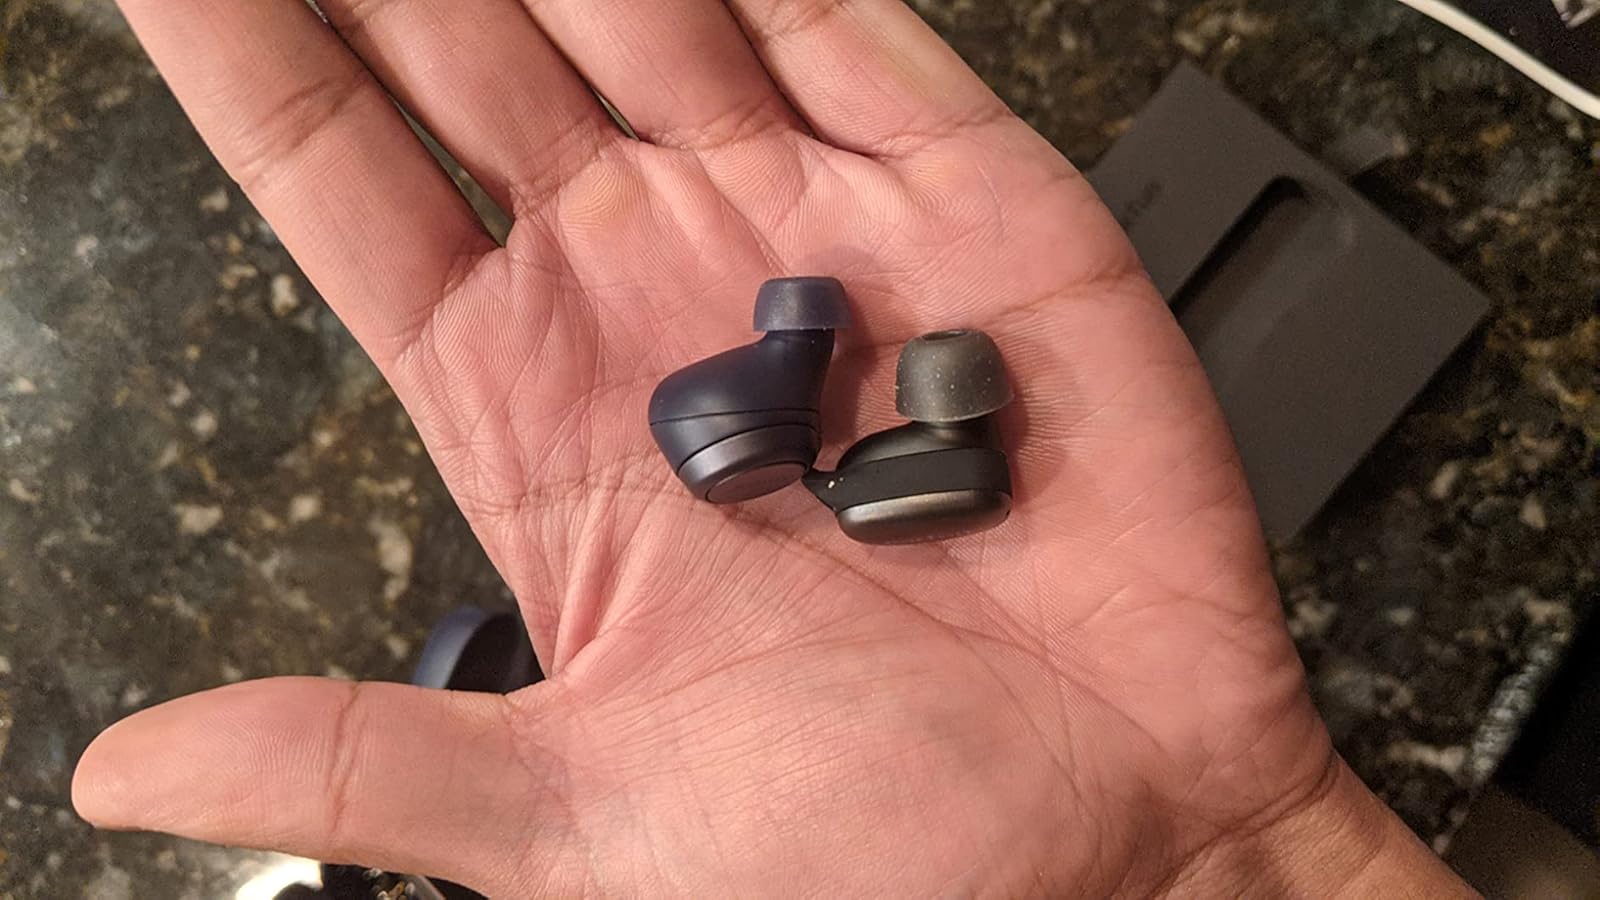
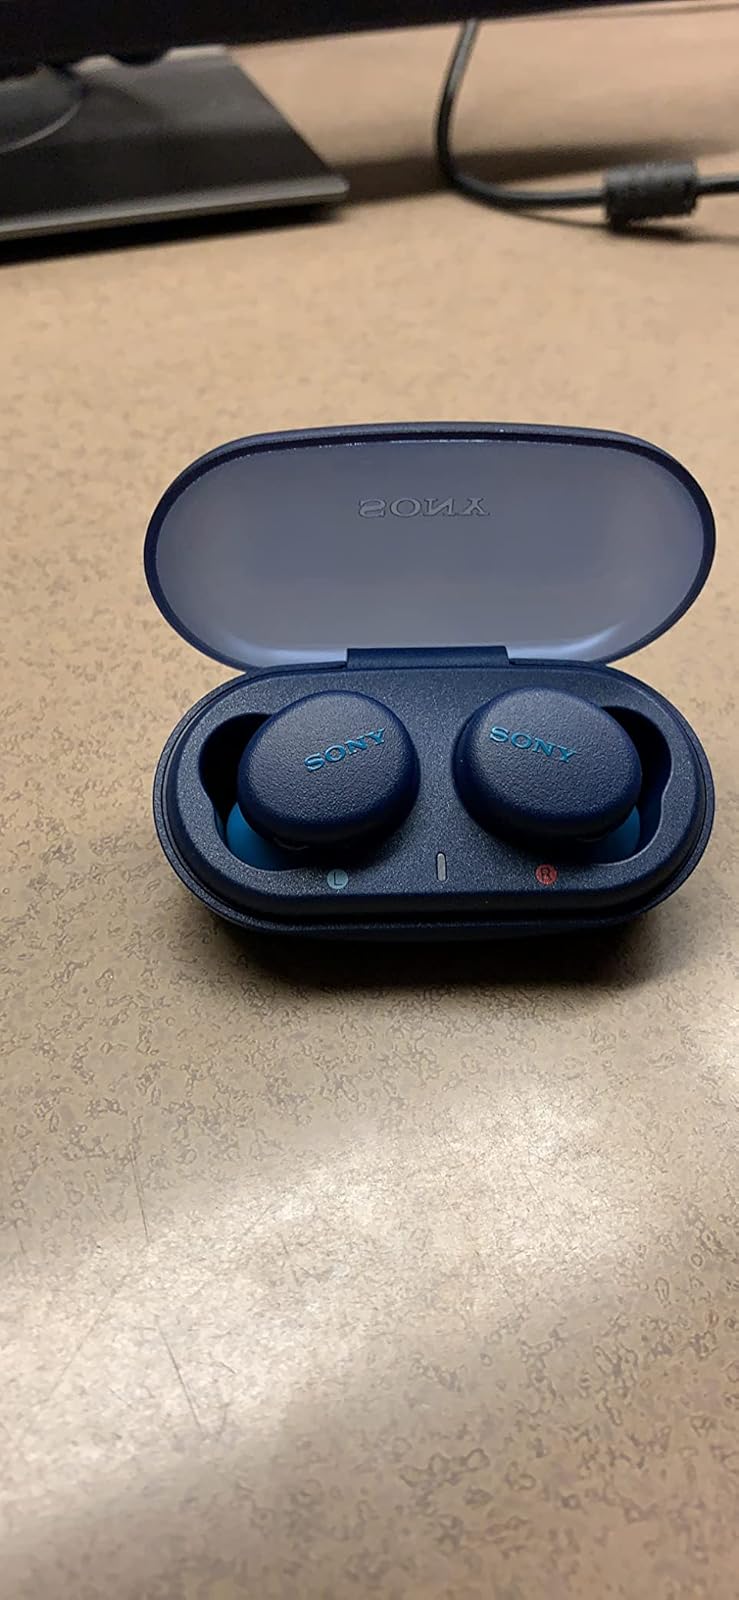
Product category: earbuds
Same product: no